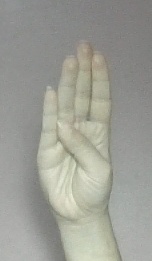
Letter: kaaf